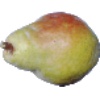
Label: pear_williams